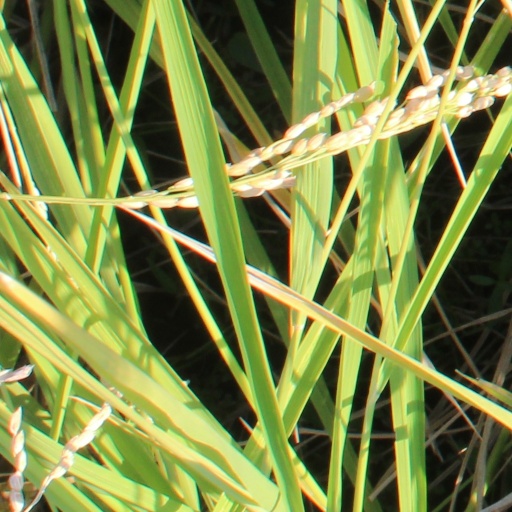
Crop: rice